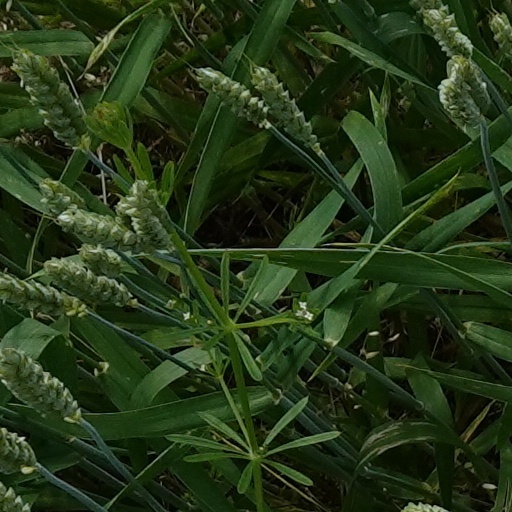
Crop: wheat